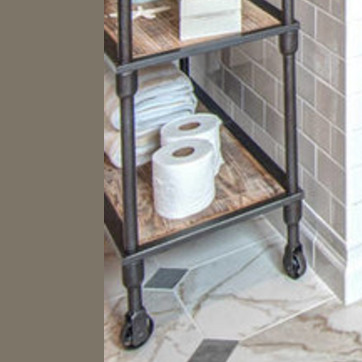
Material: paper